Howard Gould

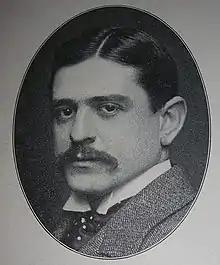
Gould in "Notable New Yorkers, 1899"

Howard Gould (June 8, 1871 – September 13, 1959) was an American financier and the son of Jay Gould.